Millersville University of Pennsylvania

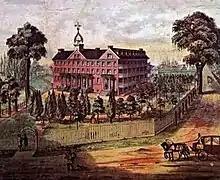
The original Old Main of 1854

In November 1852, the Lancaster County Educational Association met in Strasburg to form an institute for teacher training. The first institute, which led to the Lancaster County Normal School and received significant support from Thomas H. Burrowes, was held in January 1853. While the Association was working to organize, Lewis M. Hobbs, a popular teacher of the Manor district, lobbied heavily in Manor township for a more permanent training facility for teachers. Jacob Shenk, a local farmer, donated a tract of five acres (the present-day site of Ganser Library, Biemesderfer Executive Center, and Dutcher Hall) with Hobbs collecting investments from local residents. On April 17, 1855, Lancaster County Normal School opened with James P. Wickersham as principal and a peak of 147 teachers in attendance. The school president was Thomas H. Burrowes and the vice president was Lewis M. Hobbs. November 5, 1855, marked the start of the first full session, with a new expansion of the original Academy building that made 96 rooms available for nearly 200 students and their teachers.